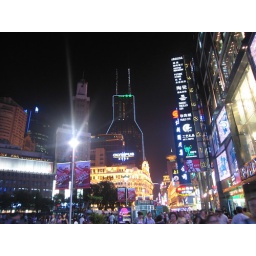
The building with the two towers at the top is our hotel. Super nice in an awesome location!